Book of Gates

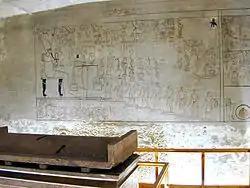
On the wall, evocation of the 5th division of the Book of Gates: the court of Osiris.

Various scenes from the "Book of Gates" have been depicted in many tombs from the New Kingdom ranging from Horemheb (d.c. 1295 BC) to Ramesses VII (d.c. 1130 BC). Seti I has the first complete inscription decorating his sarcophagus, as well as the first half of the book decorating the pillared halls of his tomb.